Zielonka Pasłęcka railway station

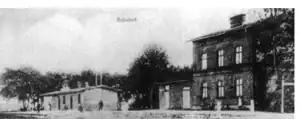
The railway station before 1945

Zielonka Pasłęcka railway station is a railway station located in Warmian-Masurian Voivodeship, in Elbląg County, Poland. It is a part of the sołectwo of Zielonka Pasłęcka, and is a direct part of the settlement.